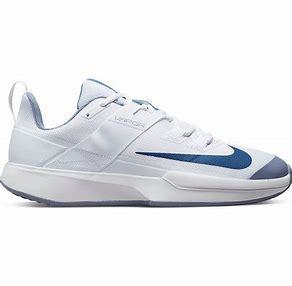
Brand: Nike
Model: Court Vapor Lite